USS Delaware (BB-28)

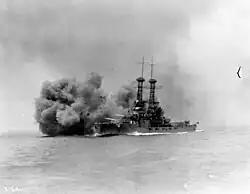
"Delaware" firing her main battery during gunnery drills in 1920

Following the American entrance into World War I on 6 April 1917, "Delaware" had recently returned to Hampton Roads from fleet maneuvers in the Caribbean Sea. There, she trained new armed guard crews and engine room personnel as the Atlantic Fleet prepared to go to war. On 25 November 1917, she sailed with the rest of Battleship Division 9, bound for Britain to reinforce the Grand Fleet in the North Sea. Once in Scapa Flow, the division joined the Grand Fleet as the 6th Battle Squadron. The 6th Battle Squadron was tasked with serving as the "fast wing" of the Grand Fleet. On 14 December, "Delaware" participated in joint Anglo-American maneuvers to practice coordination of the Allied fleet.